Commanding generalship of Ulysses S. Grant

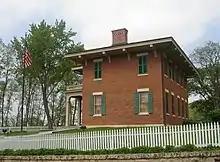
The post-Civil War home of Ulysses S. Grant, in Galena, Illinois.

After the Civil War, Ulysses S. Grant spent four years as head of the United States Army in peacetime. With his defeat of Robert E. Lee and the Confederacy, Grant was the most popular man in the country. As the Civil War ended Grant turned his attention to the Plains in the American West where there were numerous conflicts between white settlers, railroads, and Native Americans that resulted in wars between the Natives and the U.S. military. While the attempted Fenian invasion of Canada and French intervention in Mexico took some of his time, Grant's biggest focus was on Reconstruction of the defeated Southern states. Grant found himself caught between President Andrew Johnson, who wanted leniency to the South and a continuation of the social structure there, and the Radical Republicans in Congress, who wanted harsher punishment to rebel leaders and more government assistance to the freed slaves. Grant preserved his popularity and authority throughout the crisis that culminated in Johnson's impeachment. In 1868, the Republicans nominated Grant for president, and he won easily over his Democratic challenger.